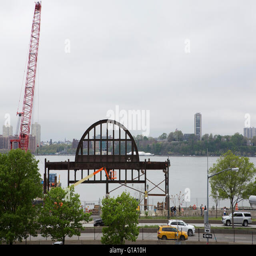
the terminal that ship was due to land at , seen